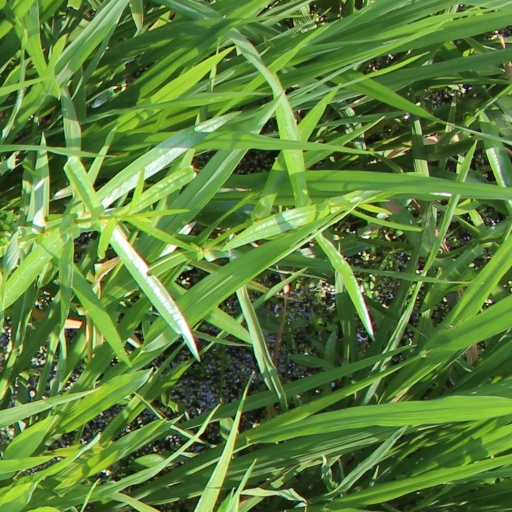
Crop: rice